Shoshone (Snake River sternwheeler)

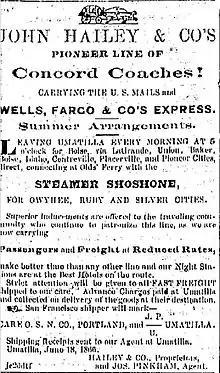
Advertisement for steamer "Shoshone" and connecting stage coach lines.

John C. Ainsworth, president of O.S.N., gave orders to bring her down to the lower Snake River, but this proved difficult. On the first attempt, "Shoshone"'s captain, Cy Smith, took her down Kerr and Cattle Rapids, but abandoned the effort at Lime Point (near Huntington, Oregon), saying with good reason that the whitewater ahead, Copper Ledge Falls, could not be run. "Shoshone" was laid up at Huntington, Oregon for another year.